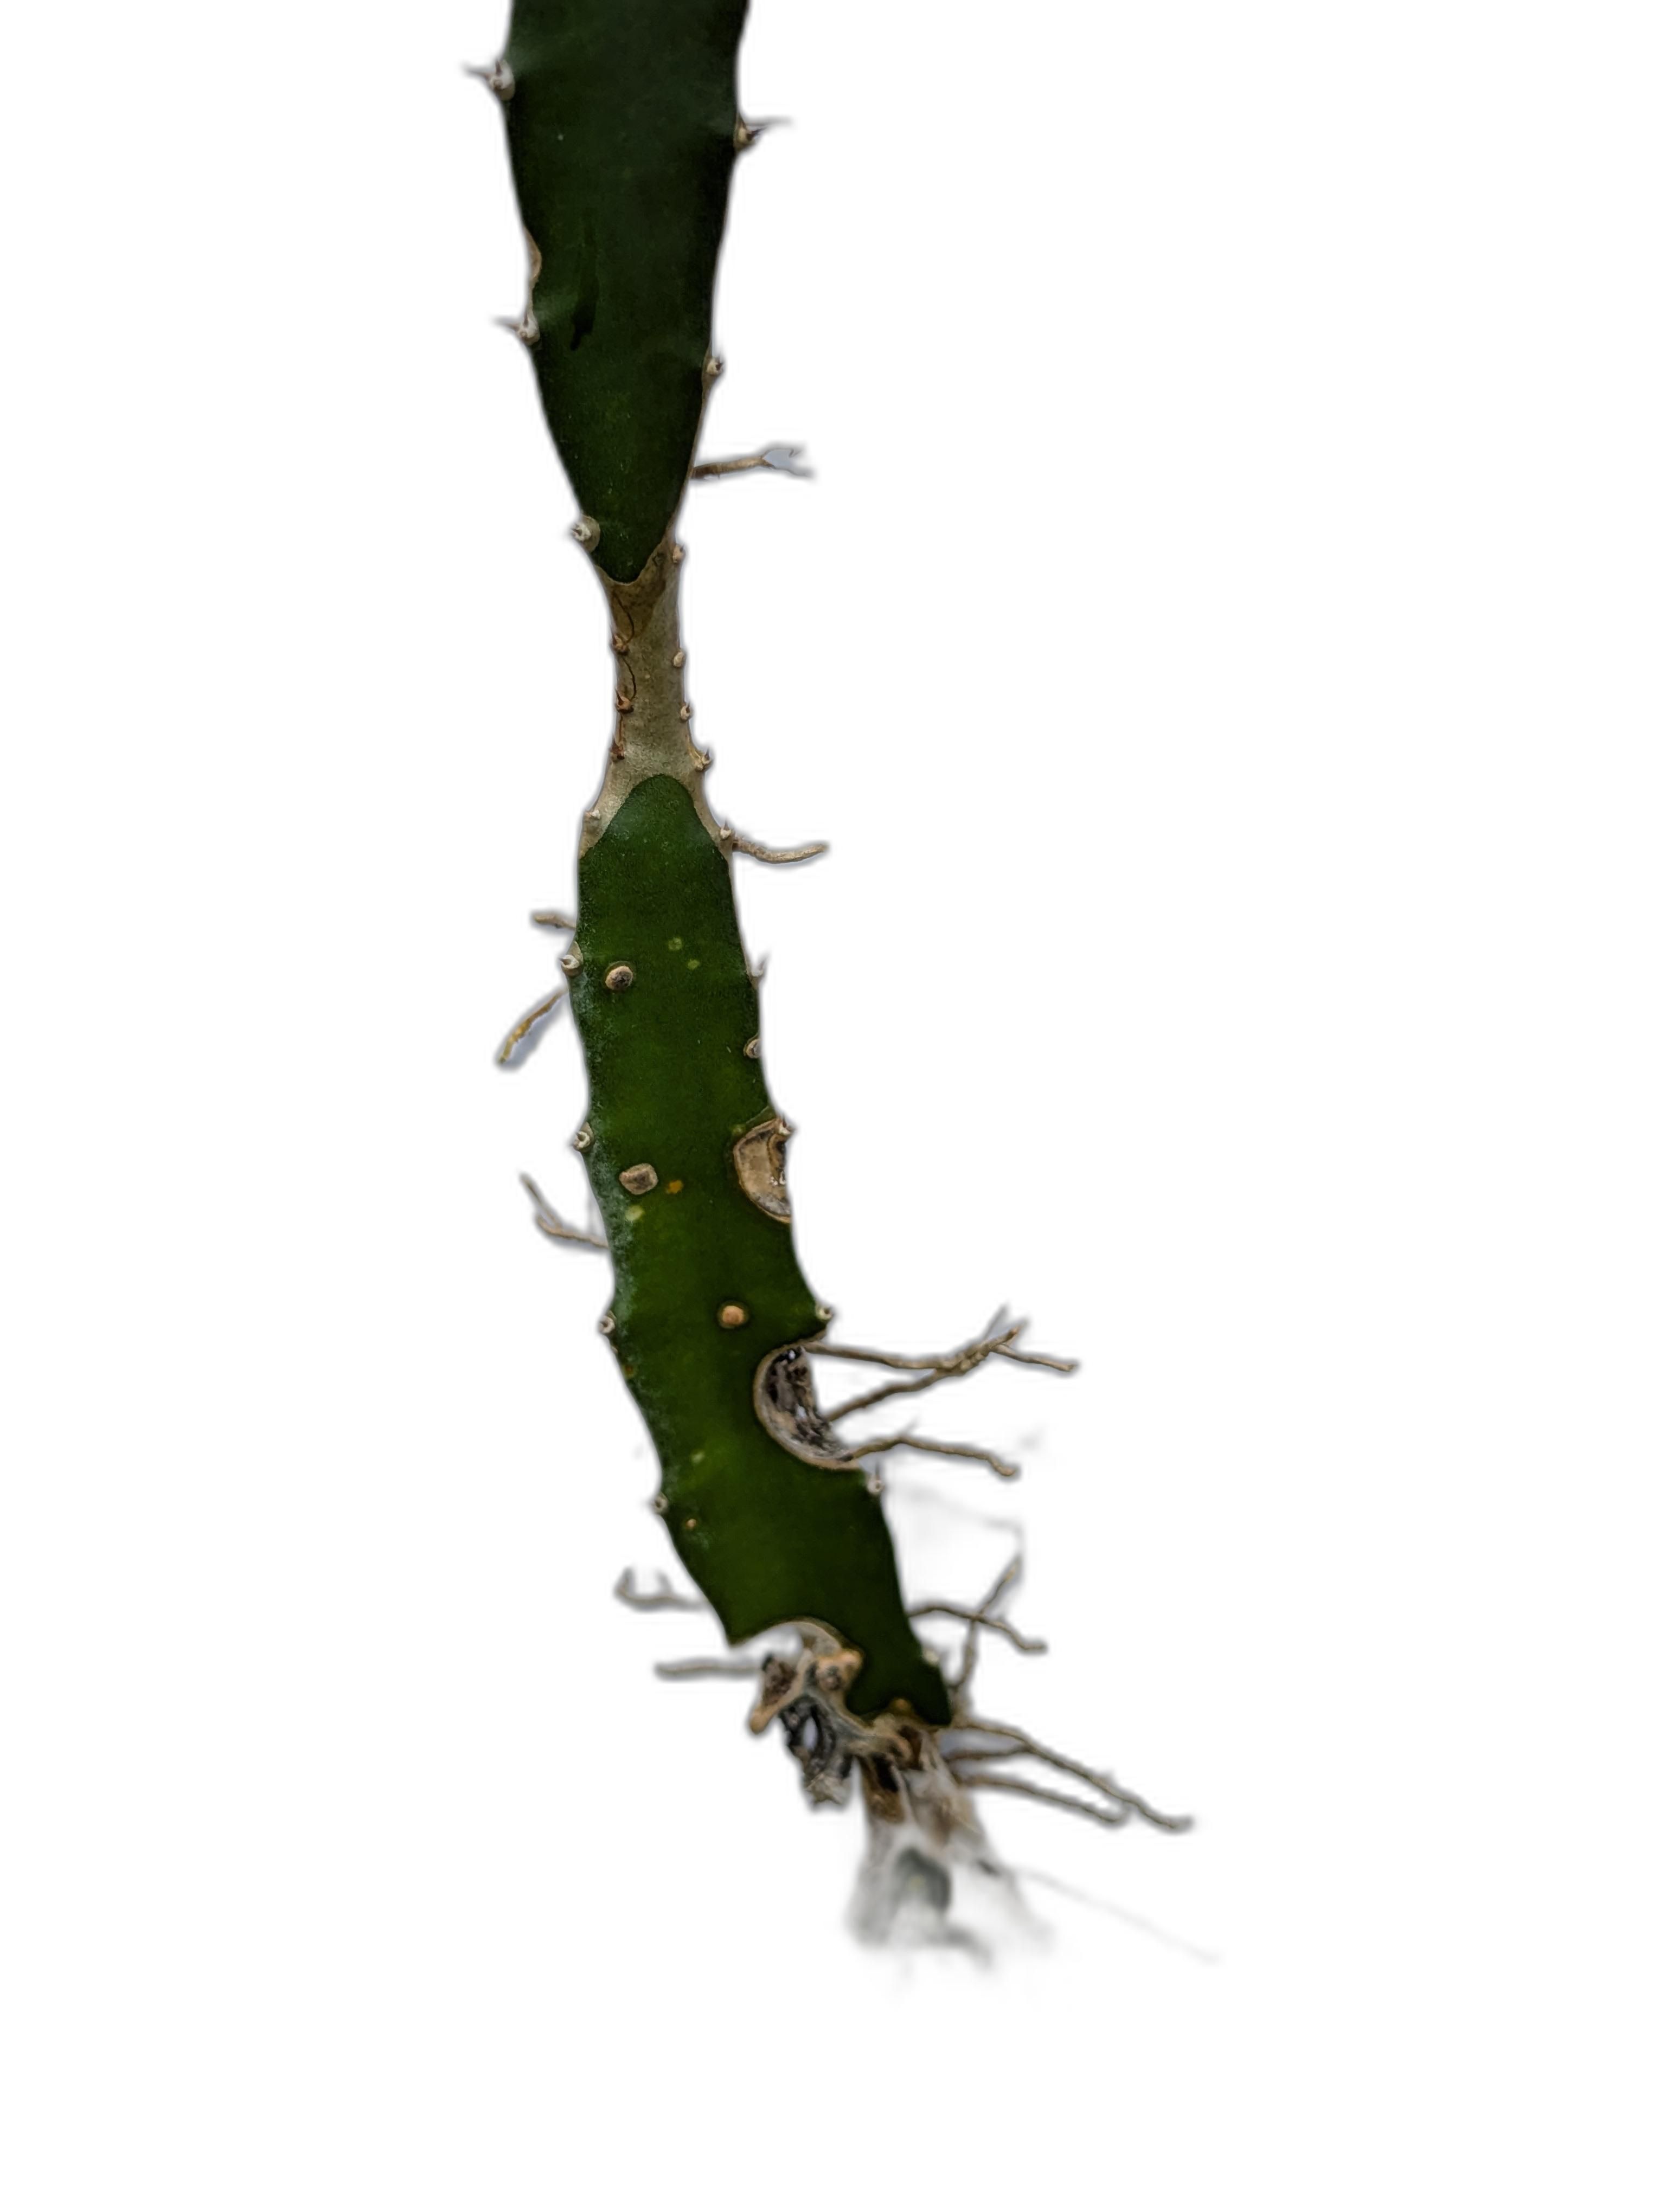
Label: Bad leaf